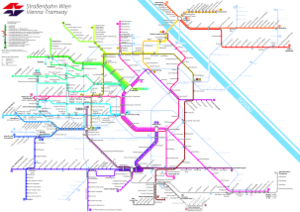
Wiener Straßenbahn / Fakta om linjer og drift / Linjenet
Kort
Wiener Straßenbahn er et sporvognssystem i Østrigs hovedstad Wien. Der er 227 kilometer sporvognslinje i Wien, hvilket gør det til at af verdens største systemer.